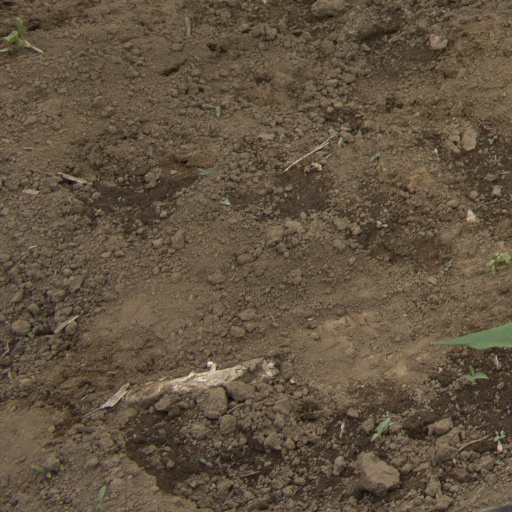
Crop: Jerusalem artichoke